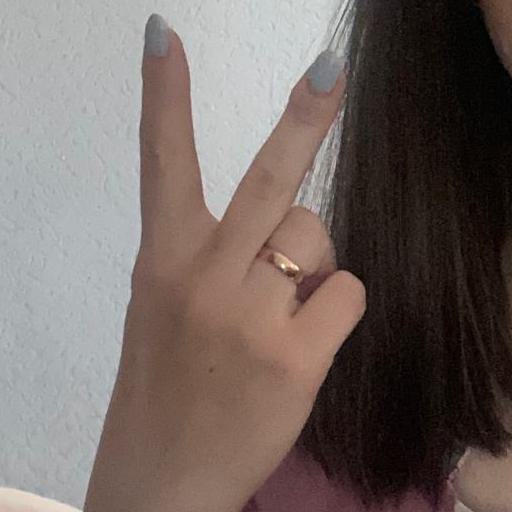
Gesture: peace_inverted